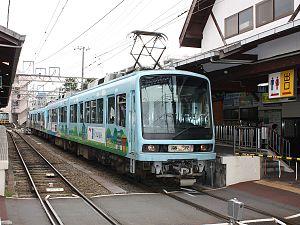
Enoden série 2000 en gare d'Enoshima Русский: Электропоезд Энодэн серии 2000 на станции Эносима
Le chemin de fer électrique d’Enoshima, souvent abrégé Enoden est un chemin de fer situé dans la préfecture de Kanagawa, au sud de l’agglomération du Grand Tōkyō. Il est exploité par la compagnie Enoshima Electric Railway Co., Ltd., qui fait partie du groupe Odakyū.